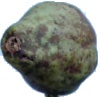
Label: Pear Stone 1